Culture of Mysore

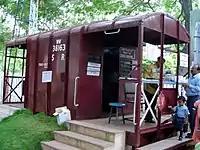
Rail Museum at Mysore

Rangayana is a theatre institution located in the campus of Kalamandira auditorium in Mysore. It was started in 1989 as an autonomous cultural organisation by the Government of Karnataka. It has two divisions working under it, "Bharatiya Ranga Shikshana Kendra" which is a theatre training institute and "Sriranga Ranga Mahiti and Samshodana Kendra" which is a documentation and research centre. Having an ensemble of fifteen actors and actresses, Rangayana Repertory performs on week ends (Saturday & Sunday) at "Bhoomigita Theater" at Mysore. It also offers a 1-year diploma course for theatre enthusiasts.